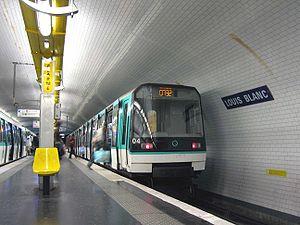
Louis Blanc est une station des lignes 7 et 7 bis du métro de Paris, située dans le 10ᵉ arrondissement de Paris. Elle a la particularité d'être constituée de deux stations à quai central dont l'une est située nettement plus profondément dans le sol que l'autre.
Le matériel roulant du métro de Paris a connu de nombreuses évolutions depuis l'ouverture de sa première ligne le 19 juillet 1900. En 2011, huit types de matériels circulent sur le réseau parisien, quatre sur pneumatiques et quatre sur roues en fer. Depuis la création de la RATP en 1949, les chiffres qui suivent ces lettres désignent généralement soit l'année de conception, soit l'année d'appel d'offres du matériel.